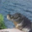
Label: crocodile